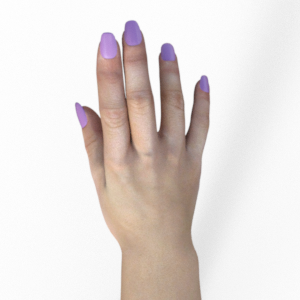
Label: paper